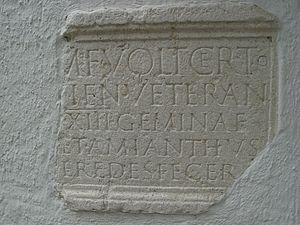
Cette liste présente les biens culturels d'importance nationale dans le canton d'Argovie. Cette liste correspond à l'édition 2009 de l'Inventaire Suisse des biens culturels d'importance nationale pour le canton d'Argovie. Il est trié par commune et inclus : 175 bâtiments séparés, 11 collections et 56 sites archéologiques.